Pancán District

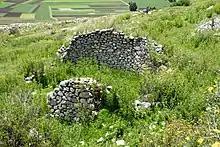
Pueblo Viejo

On the side of a hill in the south-west corder of the district lies the small site Pueblo Viejo. Initially occupied at the beginning of the Late Intermediate Period during the rule of the Huarpas. Now somewhat overgrown and unmaintained, walls of some buildings remain.